James H. Billington

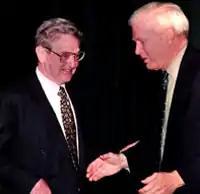
George Soros (left) and James H. Billington at the Library of Congress in Washington, D.C., on January 22, 2001, to discuss the views expressed in Soros' new book, "Open Society: Reforming Global Capitalism"

During Billington's tenure at the Library of Congress, he raised more than half a billion dollars of private support to supplement Congressional appropriations. These private funds were used to increase Library collections, programs, and digital outreach. Billington created the Library's first development office for private fundraising in 1987, and, in 1990, established the James Madison Council, the Library's first national private sector donor-support group. Billington also asked the GAO to conduct the first Library-wide audit in 1987. This precedent led to regular annual financial audits, which produced unmodified ("clean") opinions from 1995 onwards. He also created the first Office of the Inspector General at the library in 1987 to provide regular independent review of library operations.